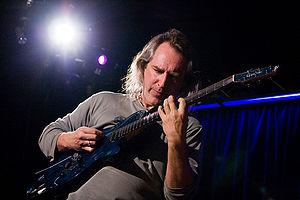
Louis Winsberg est un guitariste français. Guitariste du groupe de jazz-rock Sixun.
Jacques Winsberg est un artiste peintre figuratif français né à Paris le 17 mars 1929. Rangé dans la seconde École de Paris, il vécut successivement à Eygalières, puis à Belvézet où il est mort le 10 juin 1999.